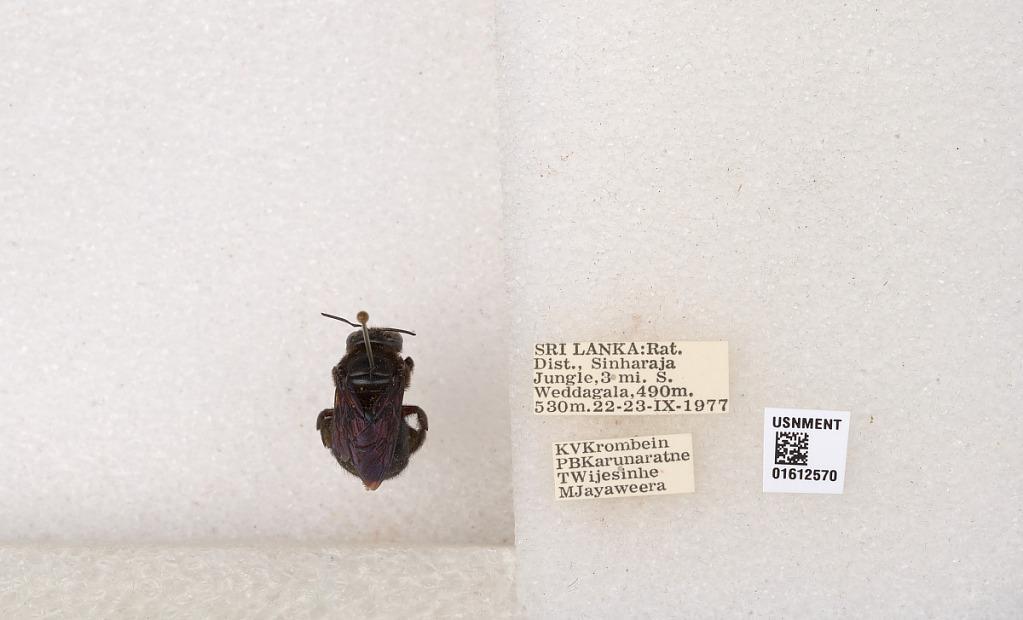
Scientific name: Xylocopa (Zonohirsuta) sp.
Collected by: P. Karunaratne, T. Wijesinhe & M. Jayaweera
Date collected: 1977-9-22
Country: Sri Lanka
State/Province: Sabaragamuwa
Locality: Sinharaja Jungle, 3 mi. S. Weddagala